NBC Studios (New York City)

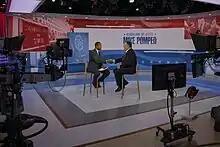
"Today" Studio 1A set in 2019

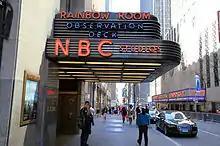
Marquee from the side

Among the shows originating at 30 Rockefeller Plaza (shows taping as of the 2023–2024 season in bold):